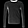
Label: Pullover